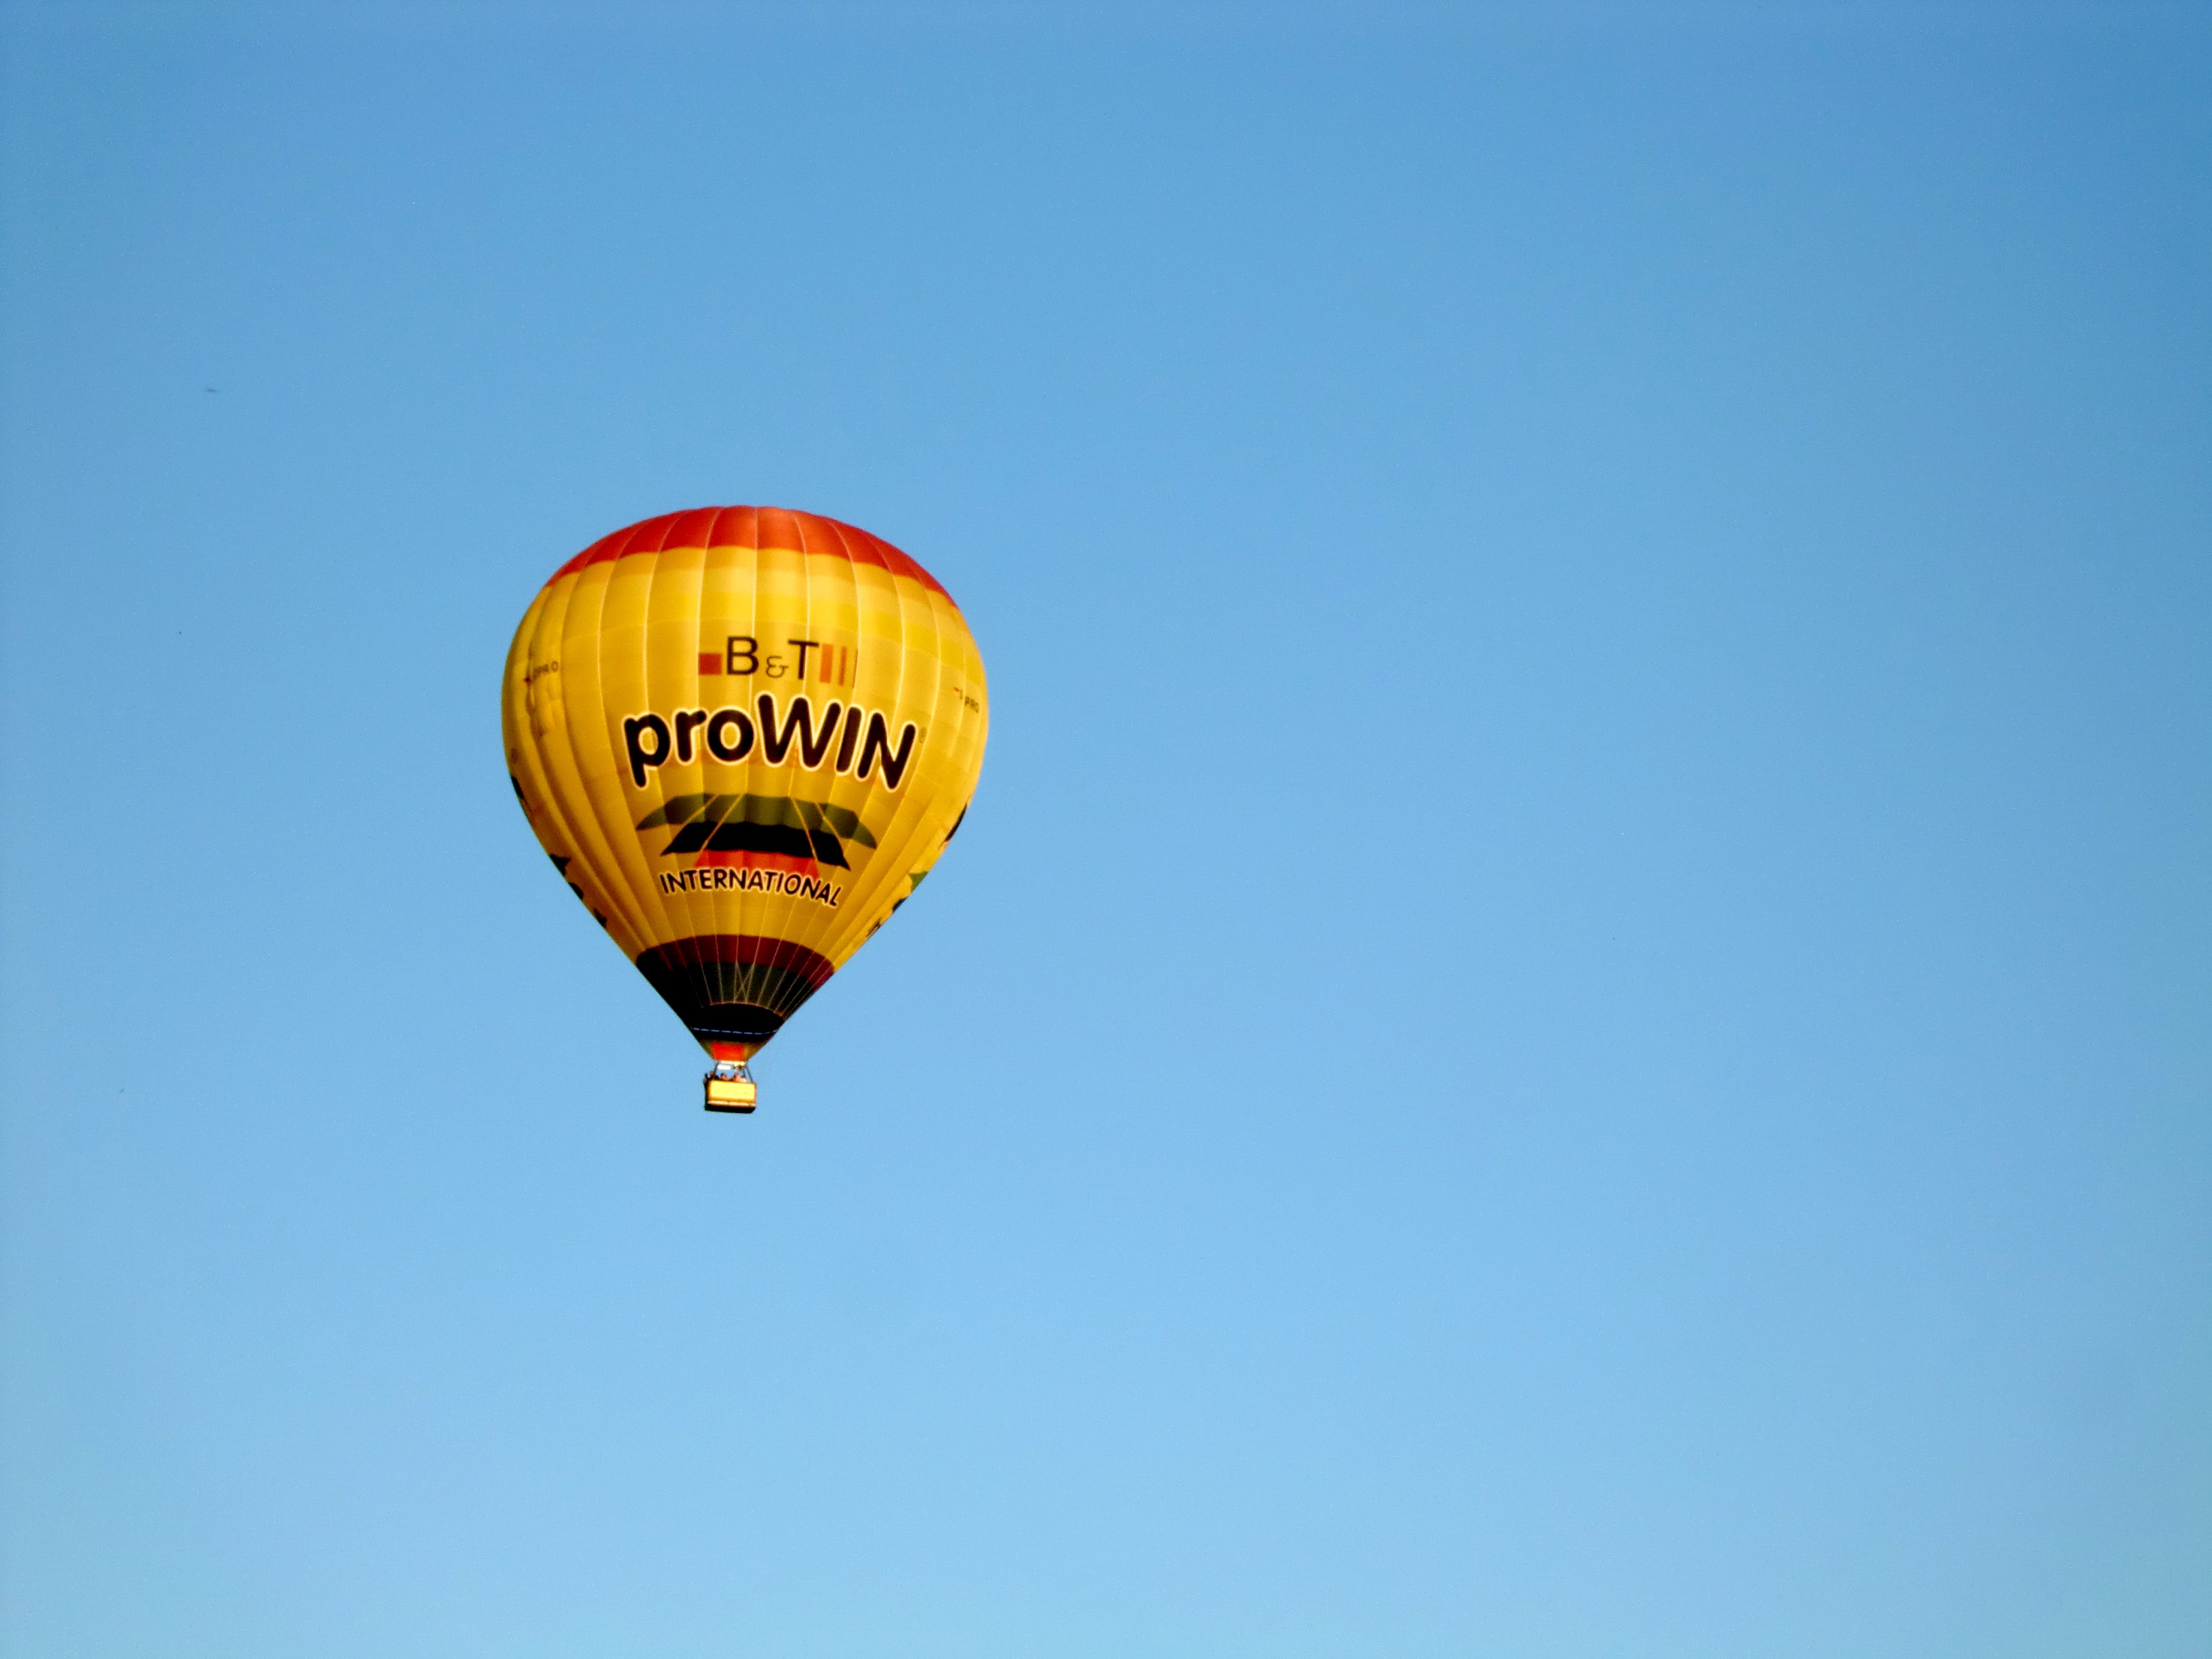
sky, balloon, hot air balloon, fly, aircraft, vehicle, float, toy, background, take off, partly cloudy, air sports, hot air ballooning, hot air balloon ride, atmosphere of earth, executive car